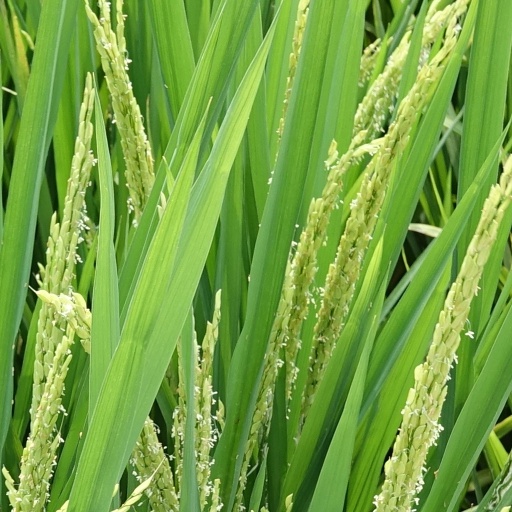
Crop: rice